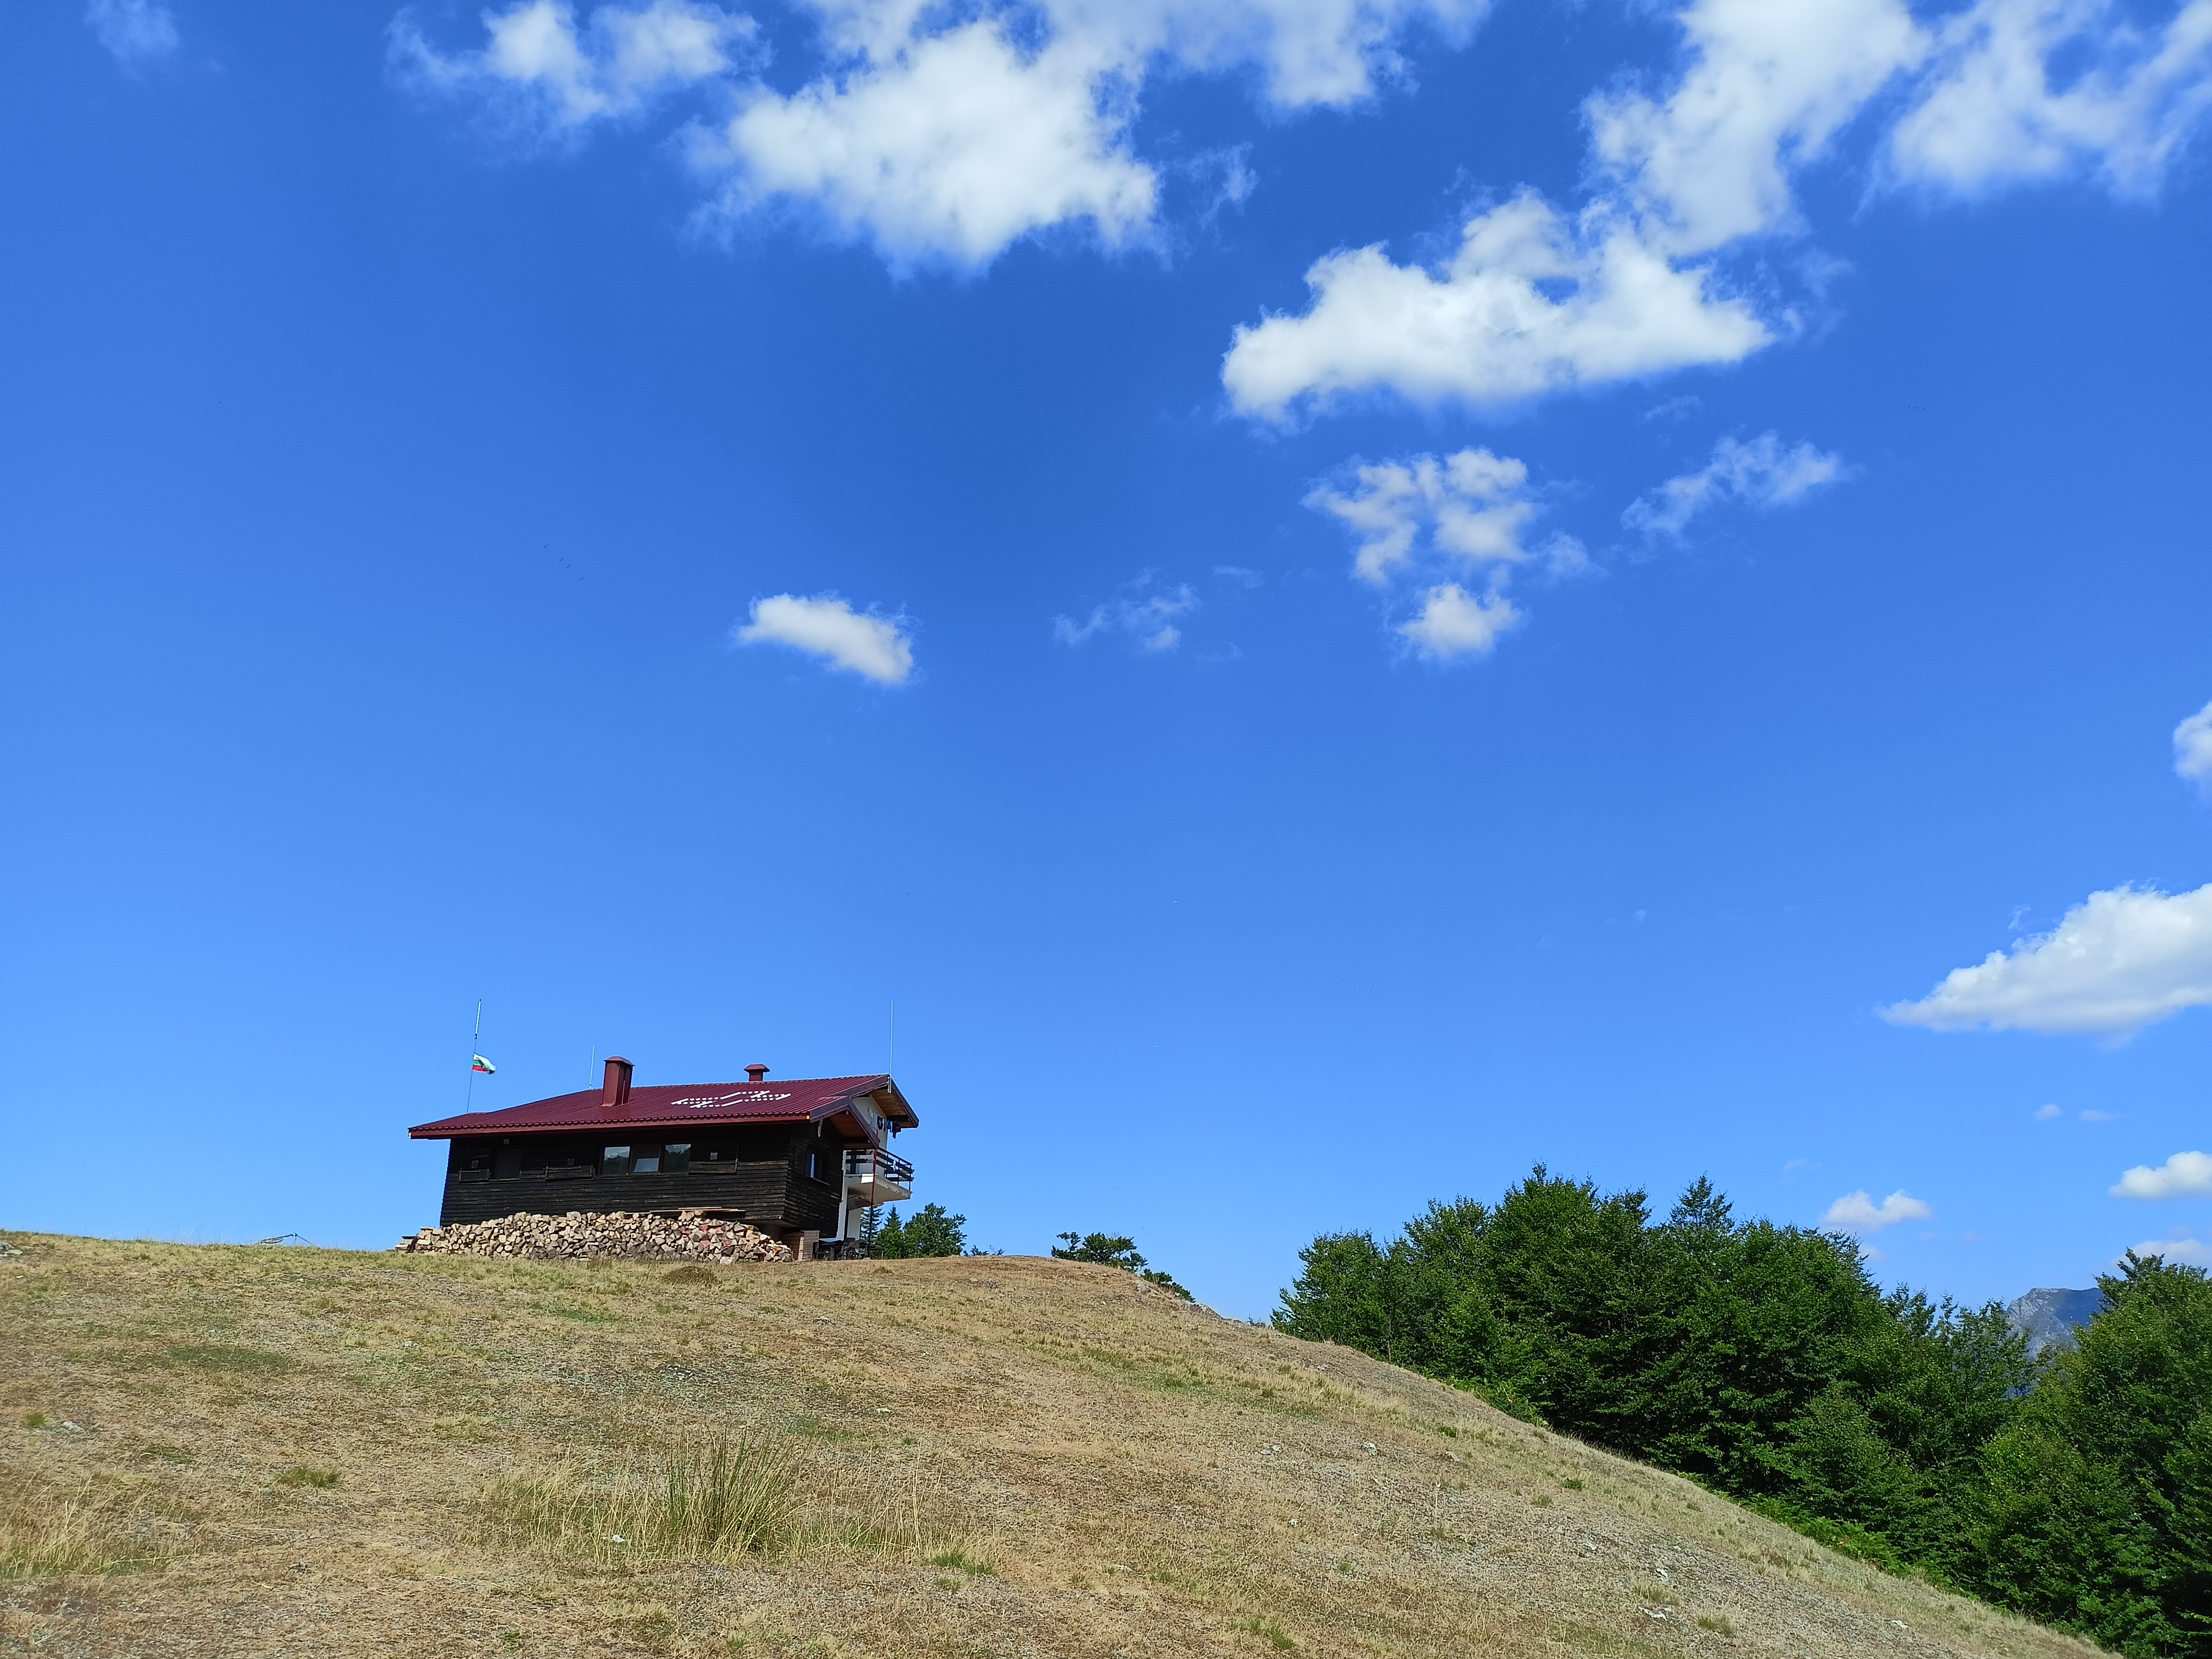
nature, cloud, sky, plant, natural landscape, house, slope, building, mountain, tree, terrain, cumulus, grass, landscape, grassland, plain, meadow, hill, horizon, prairie, mountain range, pasture, road, soil, hill station, plateau, ridge, field, cottage, rock, steppe, summit, farmhouse, dirt road, farm, plantation, chaparral, roof